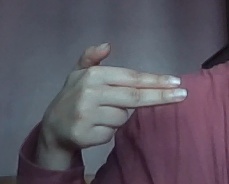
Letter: ghain